Andrew Melville

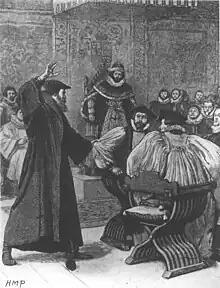
A fanciful Victorian depiction of Melville upbraiding bishops in the presence of James VI

Andrew Melville (1 August 1545 – 1622) was a Scottish scholar, theologian, poet and religious reformer. His fame encouraged scholars from the European continent to study at Glasgow and St. Andrews.